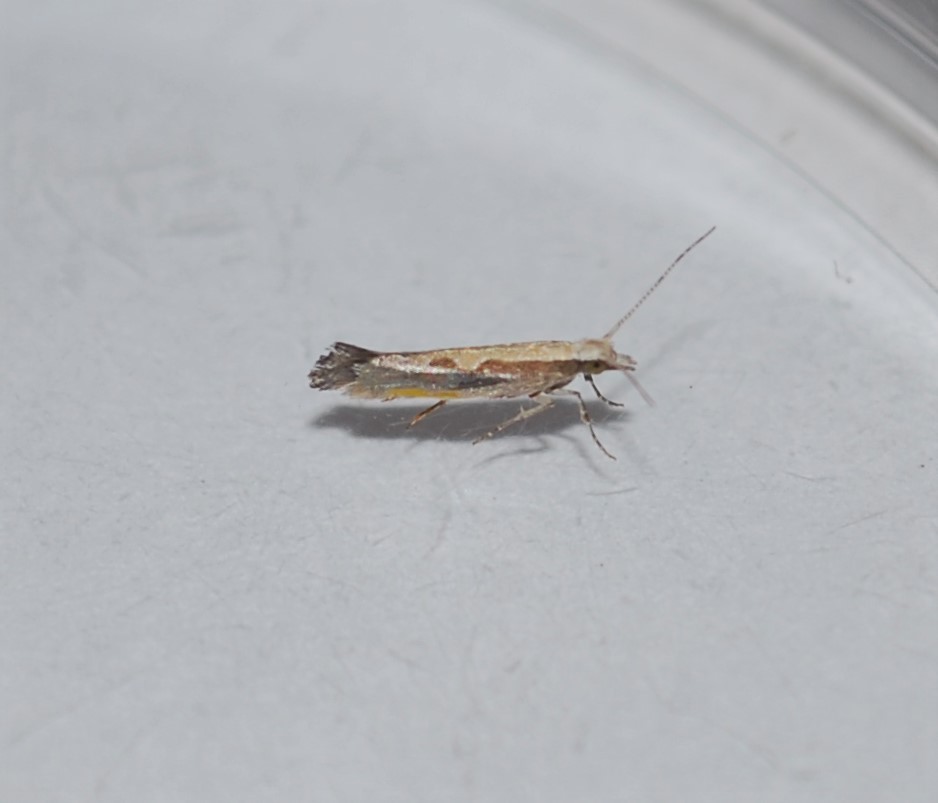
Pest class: diamondback_moth